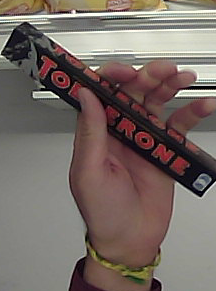
Product: toblerone_black